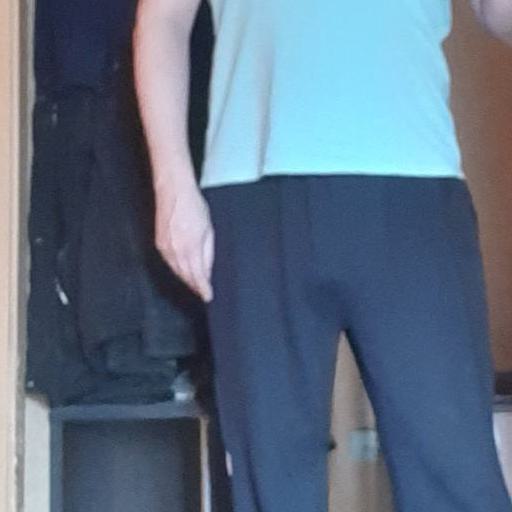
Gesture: no_gesture